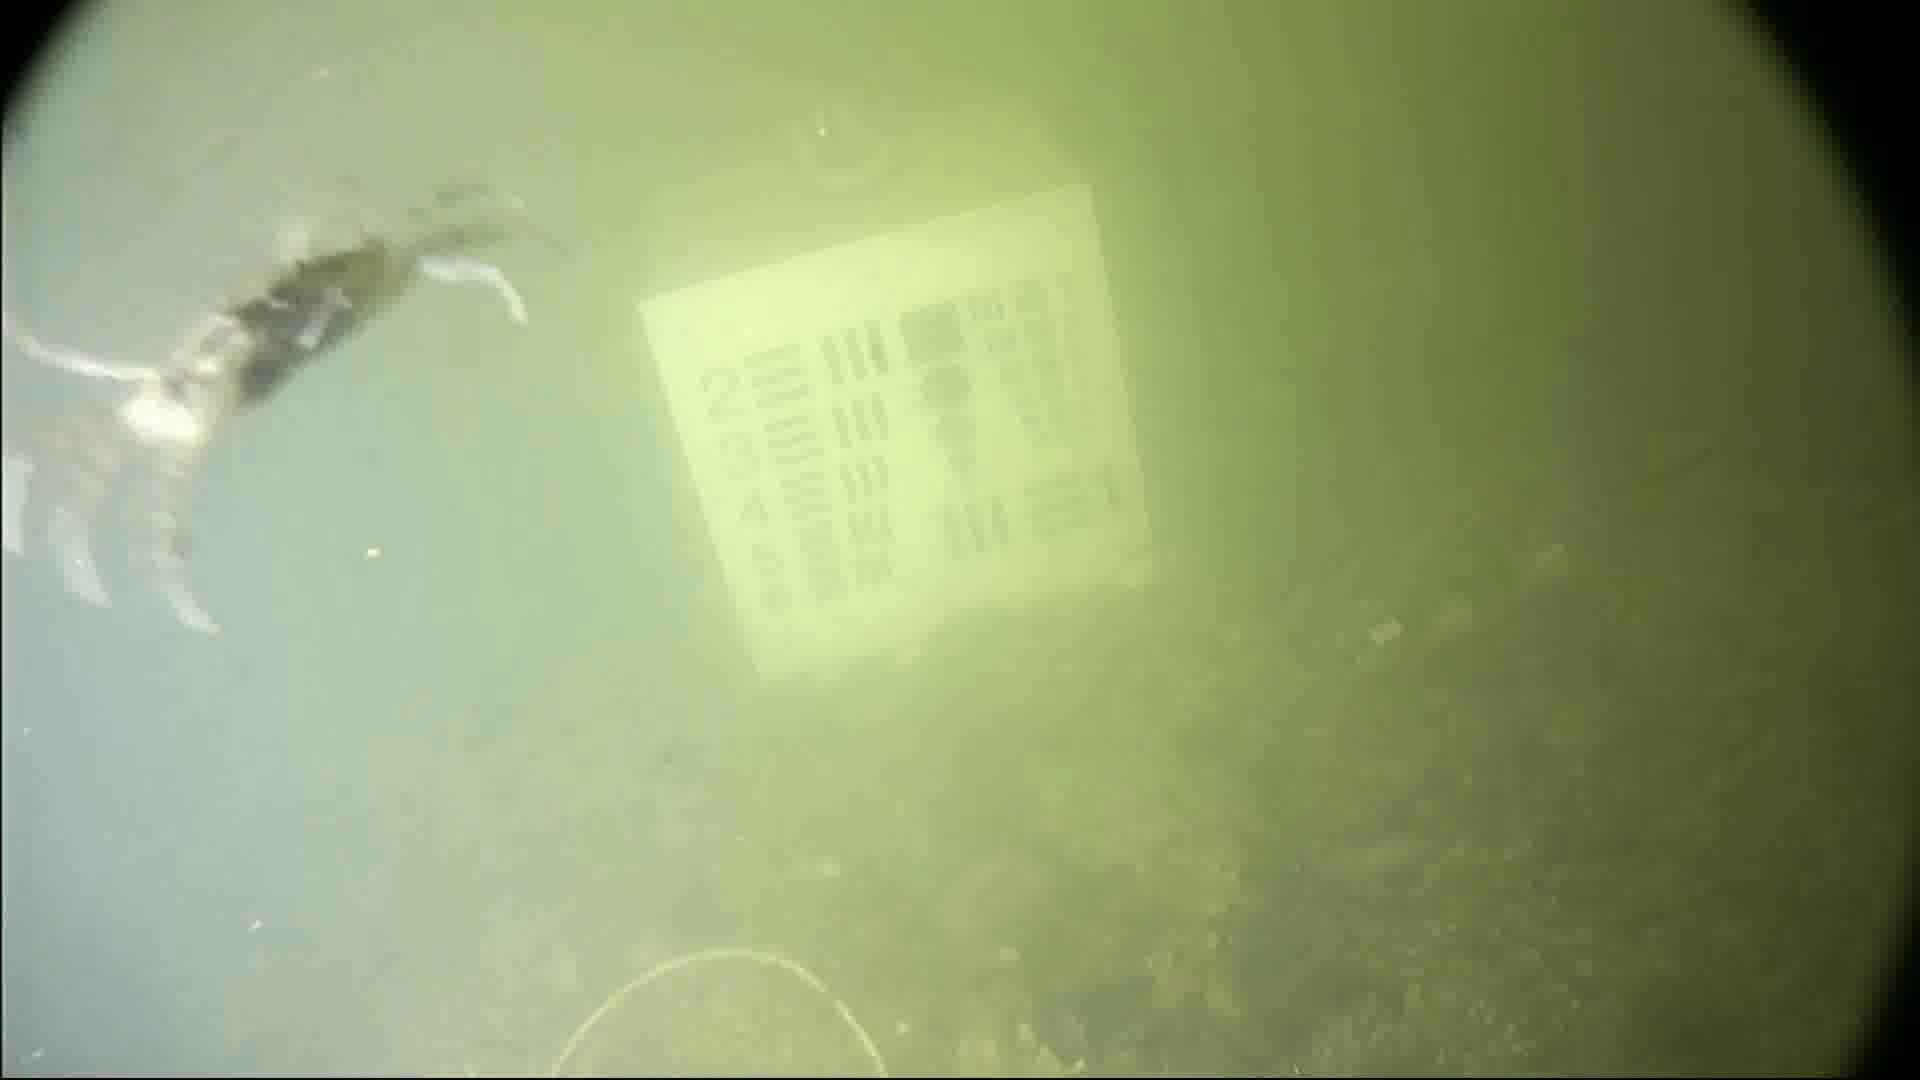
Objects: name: crab